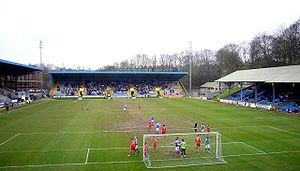
La quatorzième édition de la Coupe du monde de rugby à XIII se déroule du 26 octobre 2013 au 30 novembre 2013 et se partage entre l'Angleterre, la France, l'Irlande et le Pays de Galles. Son annonce est faite par la fédération internationale en juillet 2009. Prévue initialement en 2012, il est finalement décidé de décaler la compétition d'une année en raison de l'organisation des Jeux olympiques de 2012 à Londres. Il est aussi décidé que les éditions suivantes se dérouleront sur un cycle quadriennal.
Le Shay est un stade sportif à Halifax, dans le West Yorkshire, en Angleterre, ouvert en 1921.